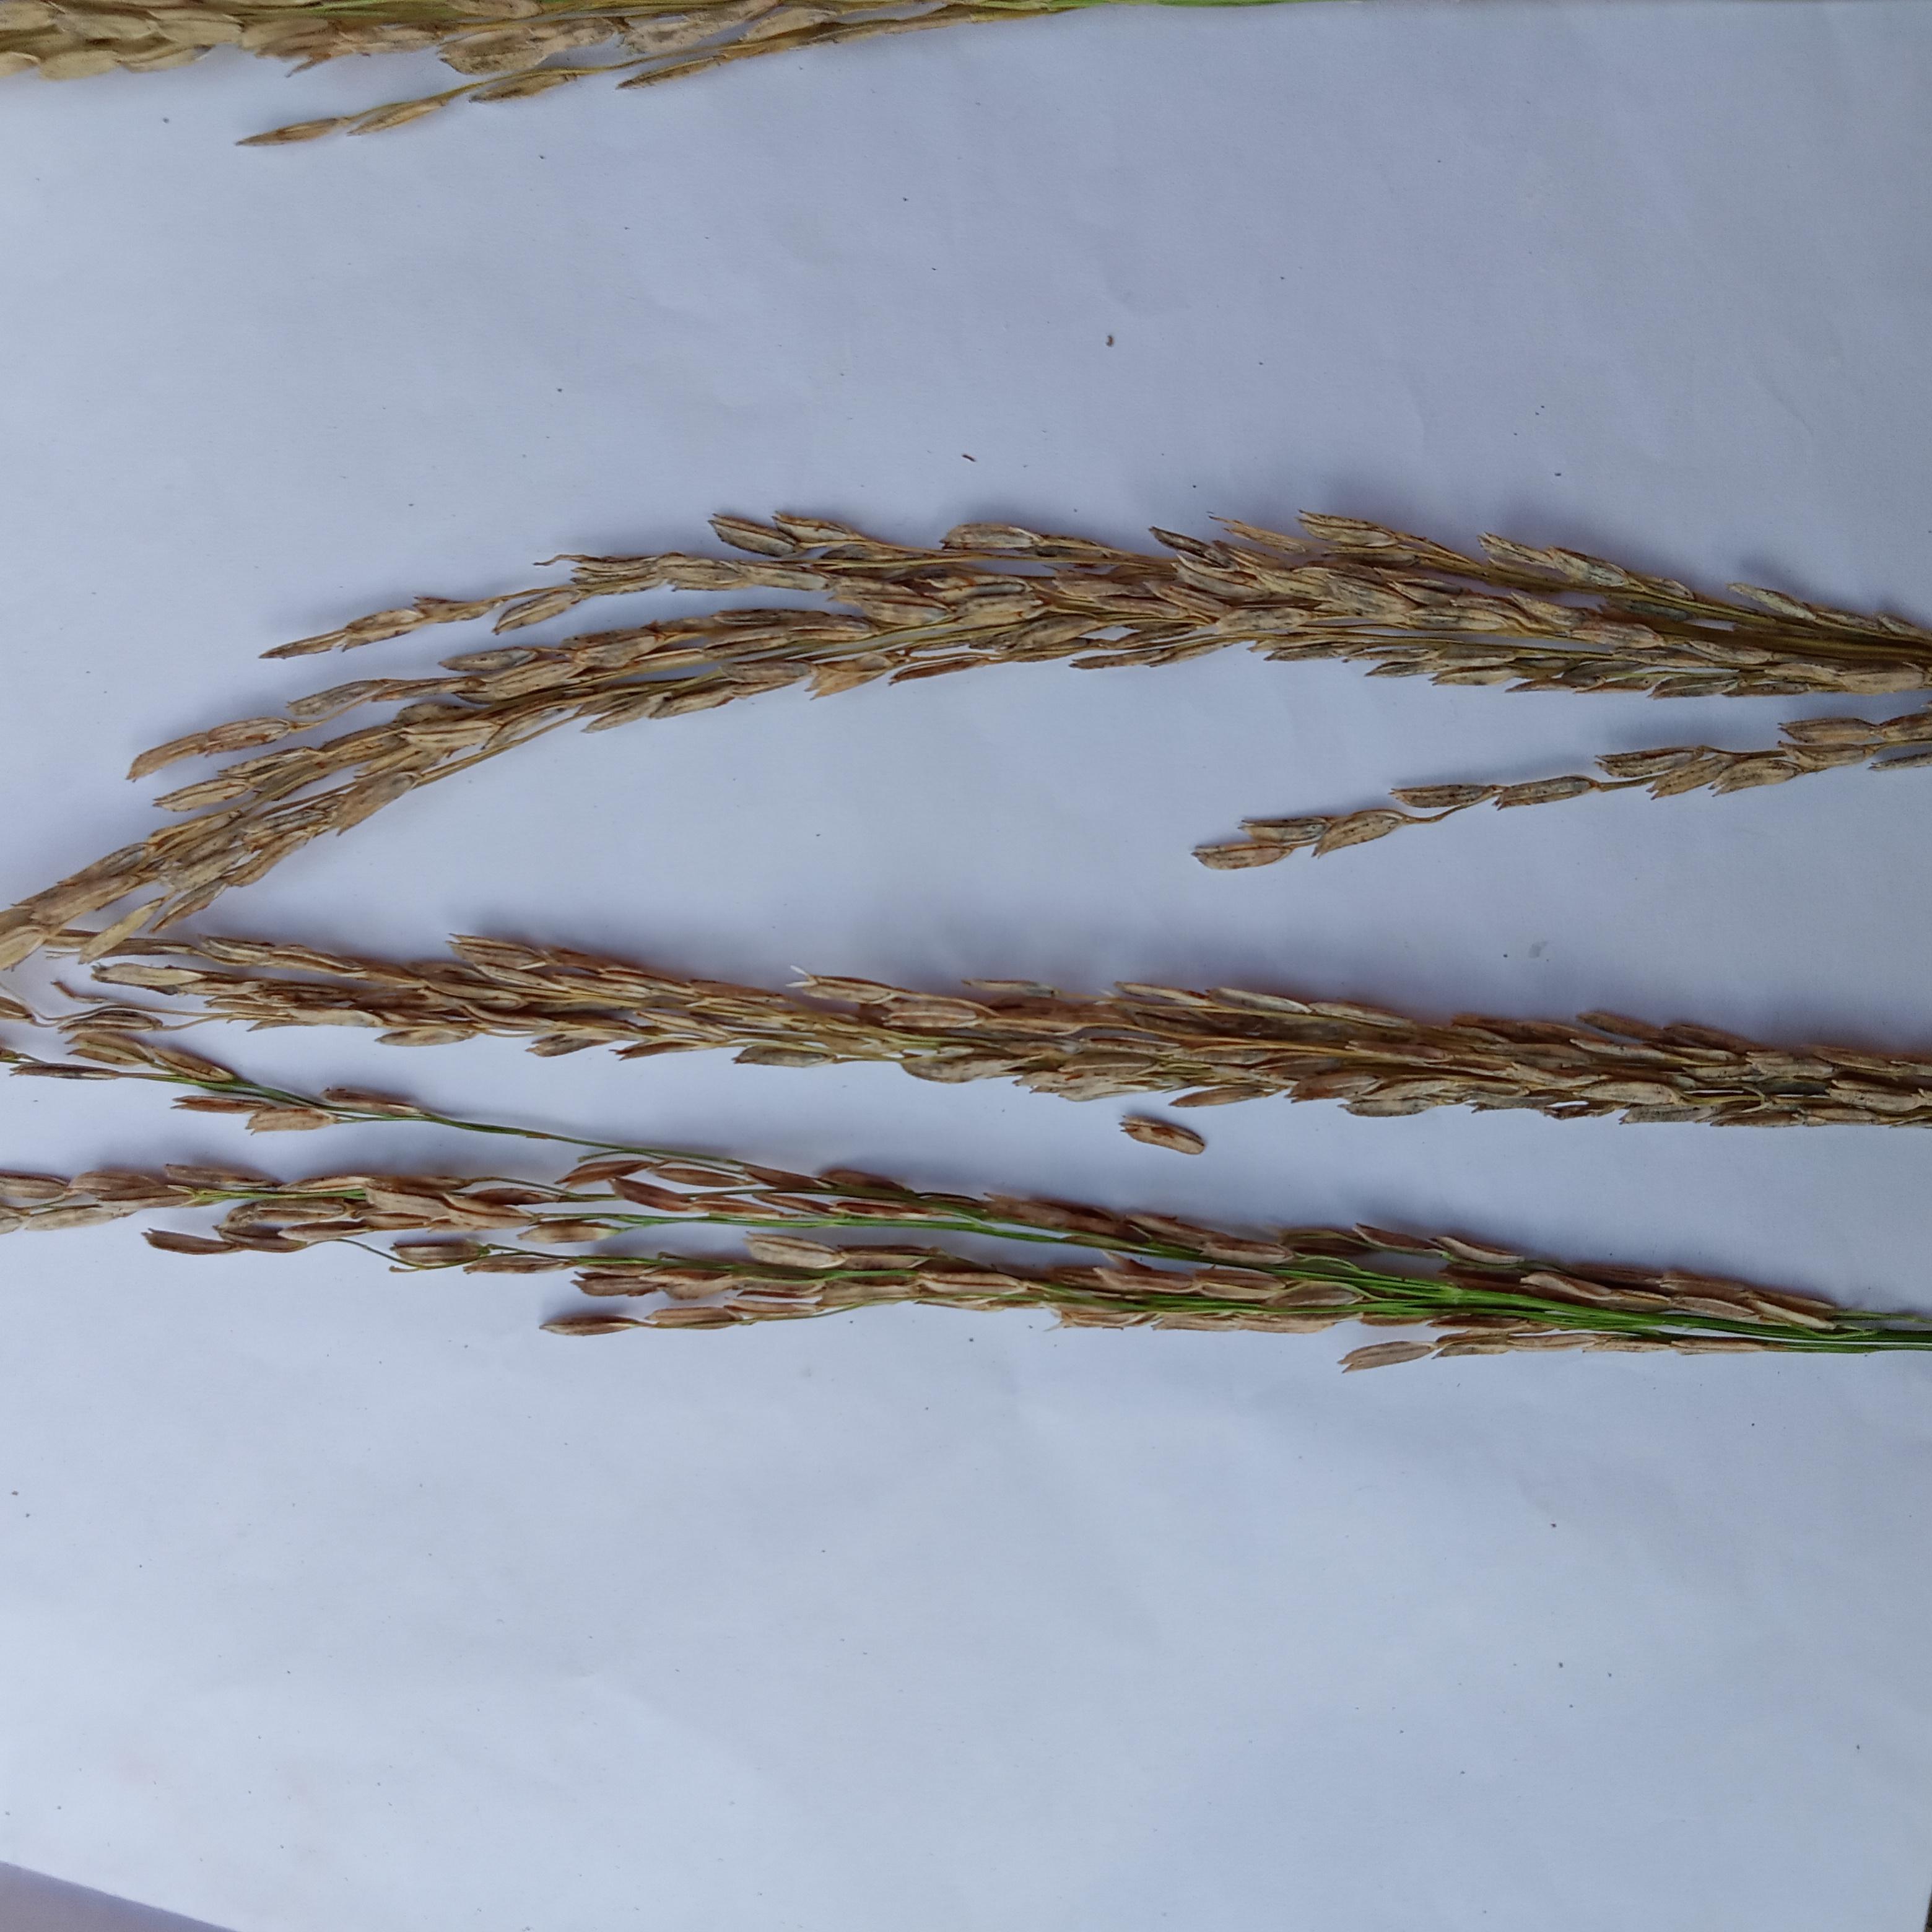
Label: Rice___Neck_Blast